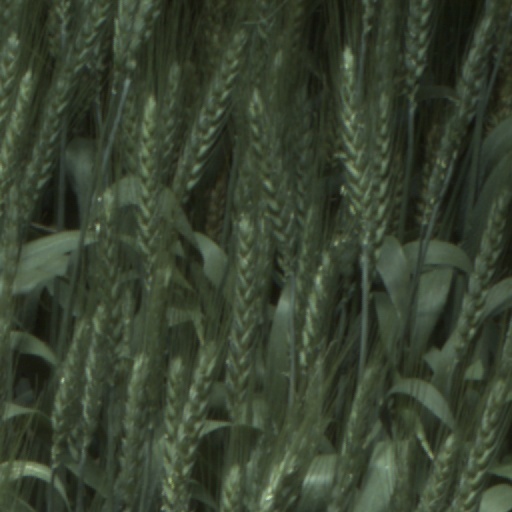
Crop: wheat